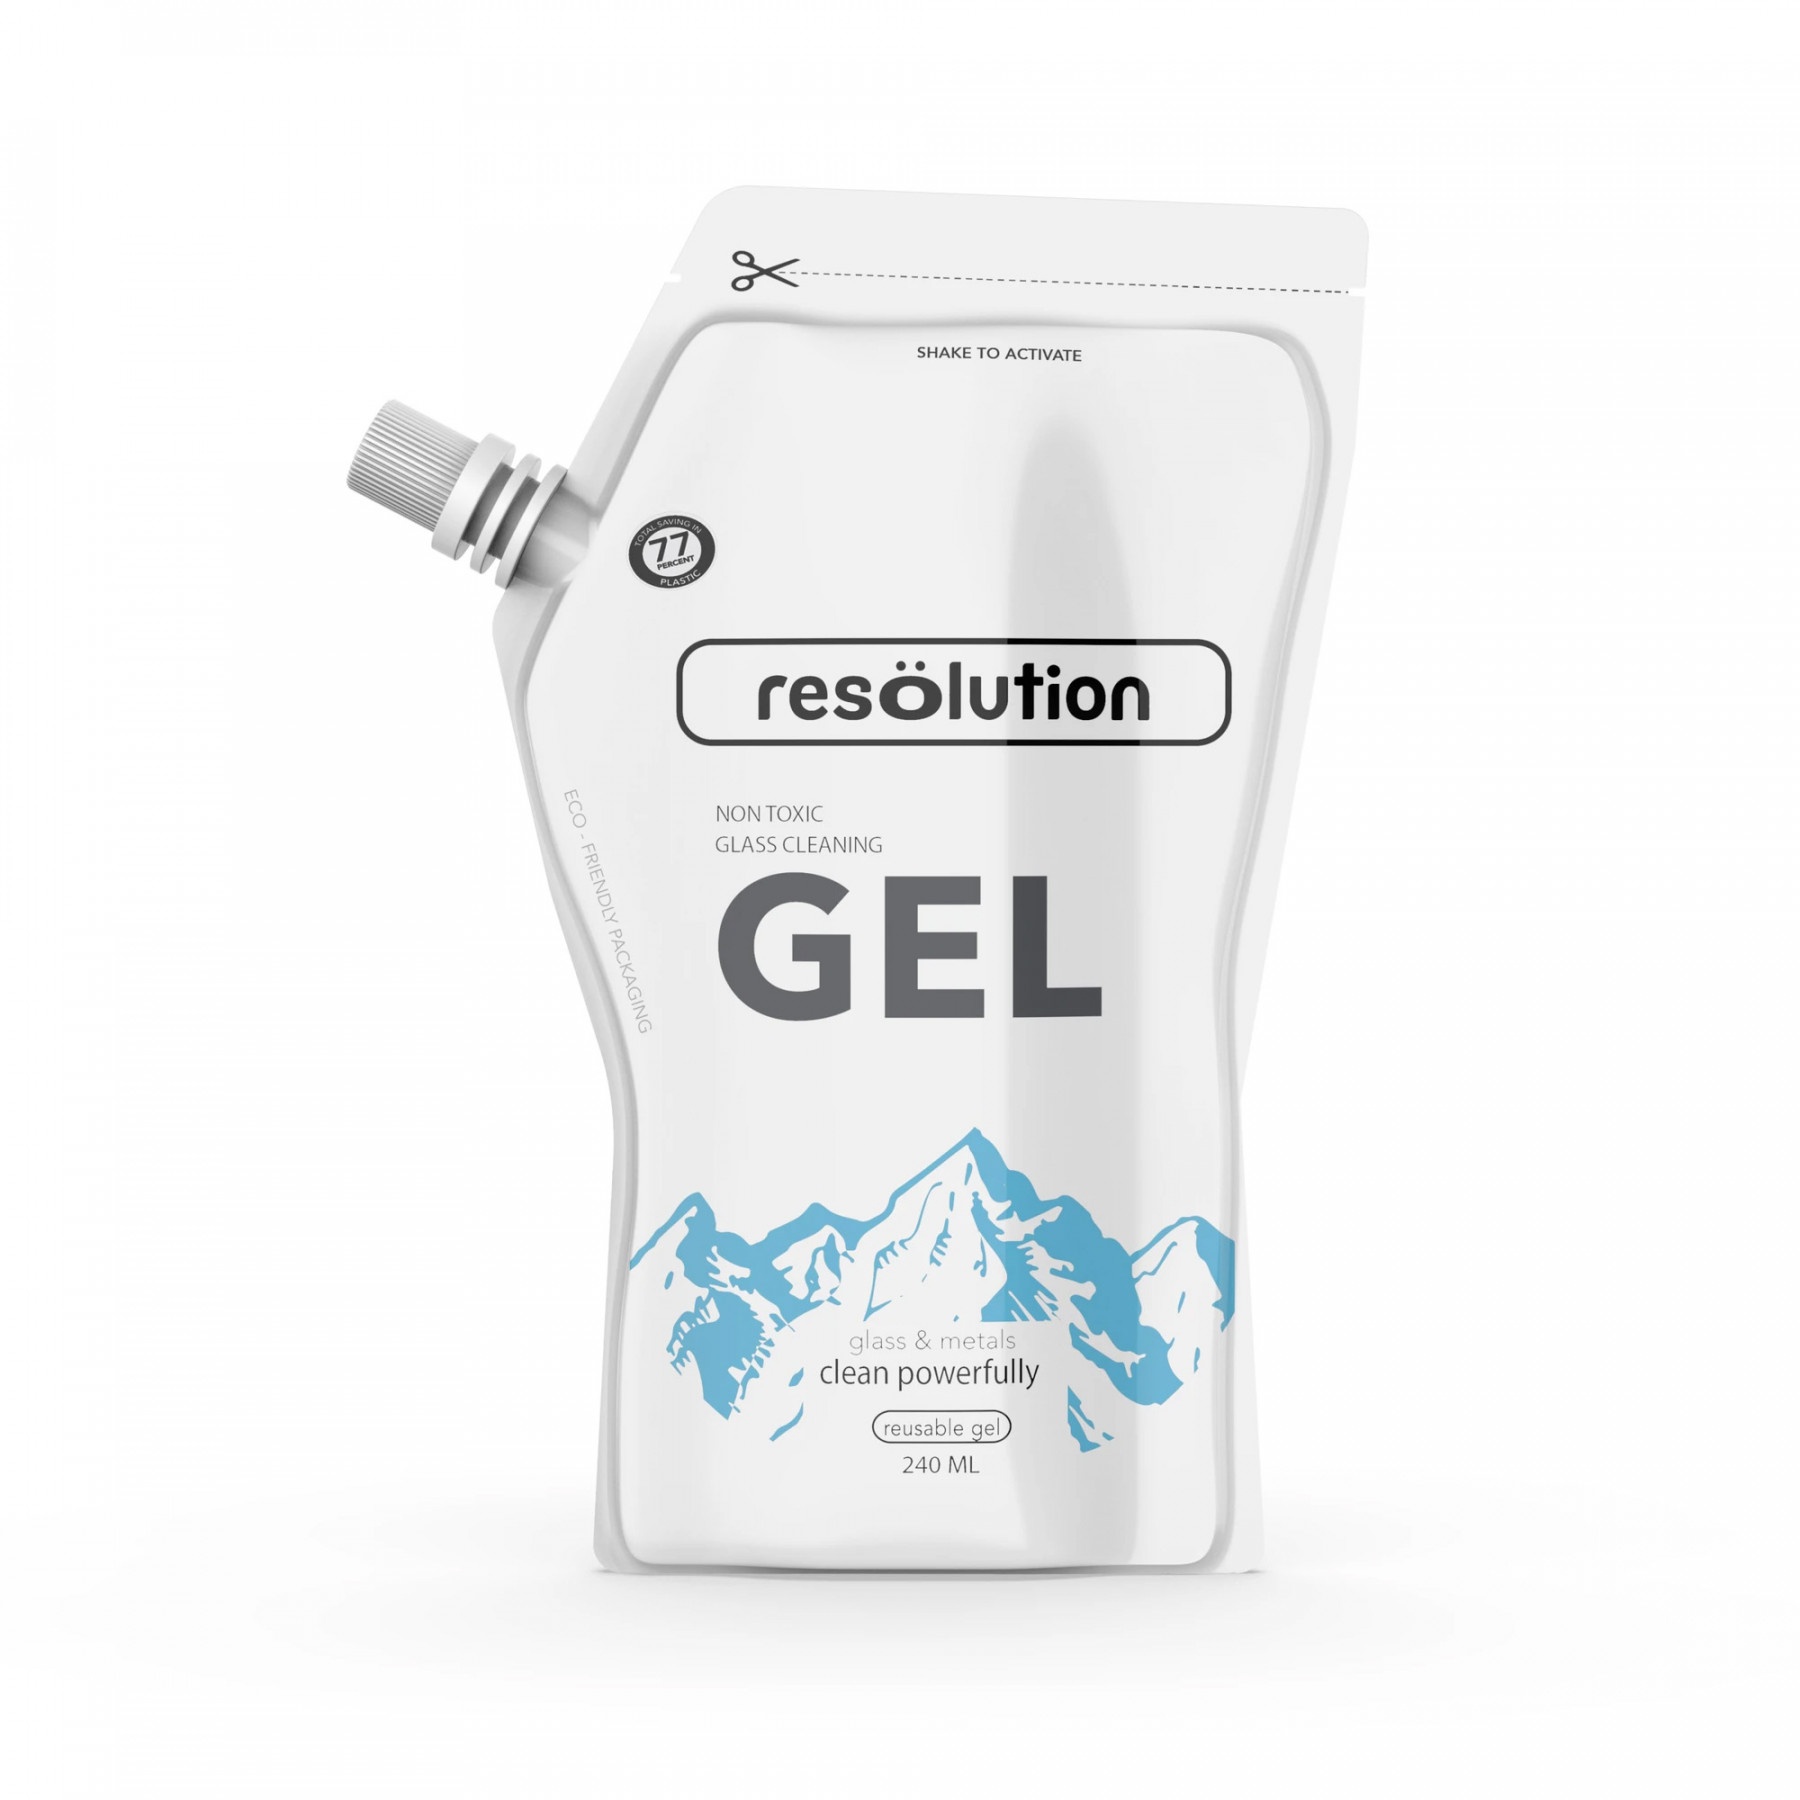
Resolution Gel Glass Cleaning Solution
The patented formula is free of abrasive salts and is low in VOC (Volatile Organic Compounds) making it safer on your glass and friendlier on your environment. Res Gel® cleaning solution comes in our innovative Shake-a-Bag, resealable pouch, making cleaning your bowls, stems, chillums, and small accessories a breeze. DO NOT USE RES GEL® ON ACRYLICS AND OTHER SOFT PLASTICS. Product features: - Natural & clay-based formula - Free of abrasive salts - Low in VOC (Volatile Organic Compounds) - Environmentally friendly
Brand: Almost Paradise
Category: Home & Garden > Household Supplies > Household Cleaning Supplies > Household Cleaning Products > Glass & Surface Cleaners > Glass Cleaners